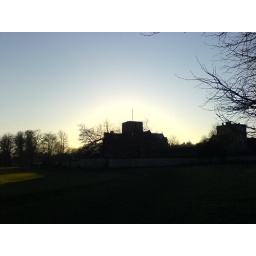
A frosty December dog walk in the water medows.